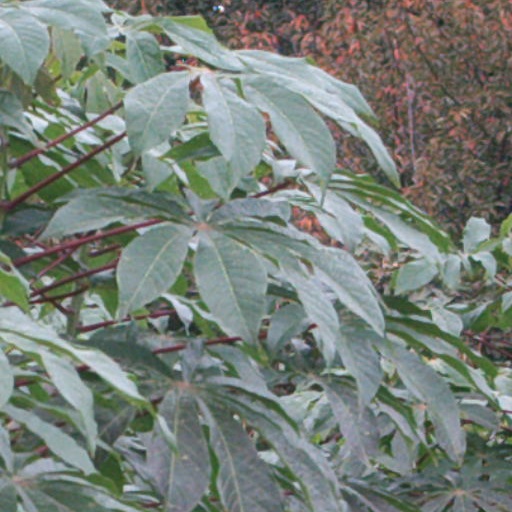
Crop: cassava